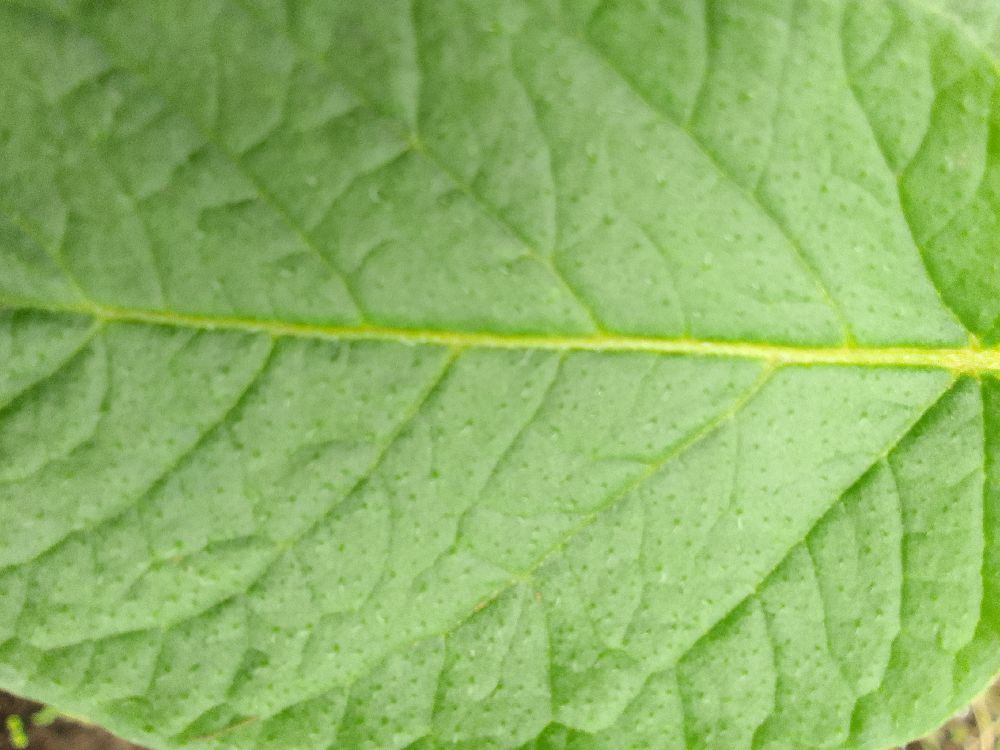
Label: Healthy